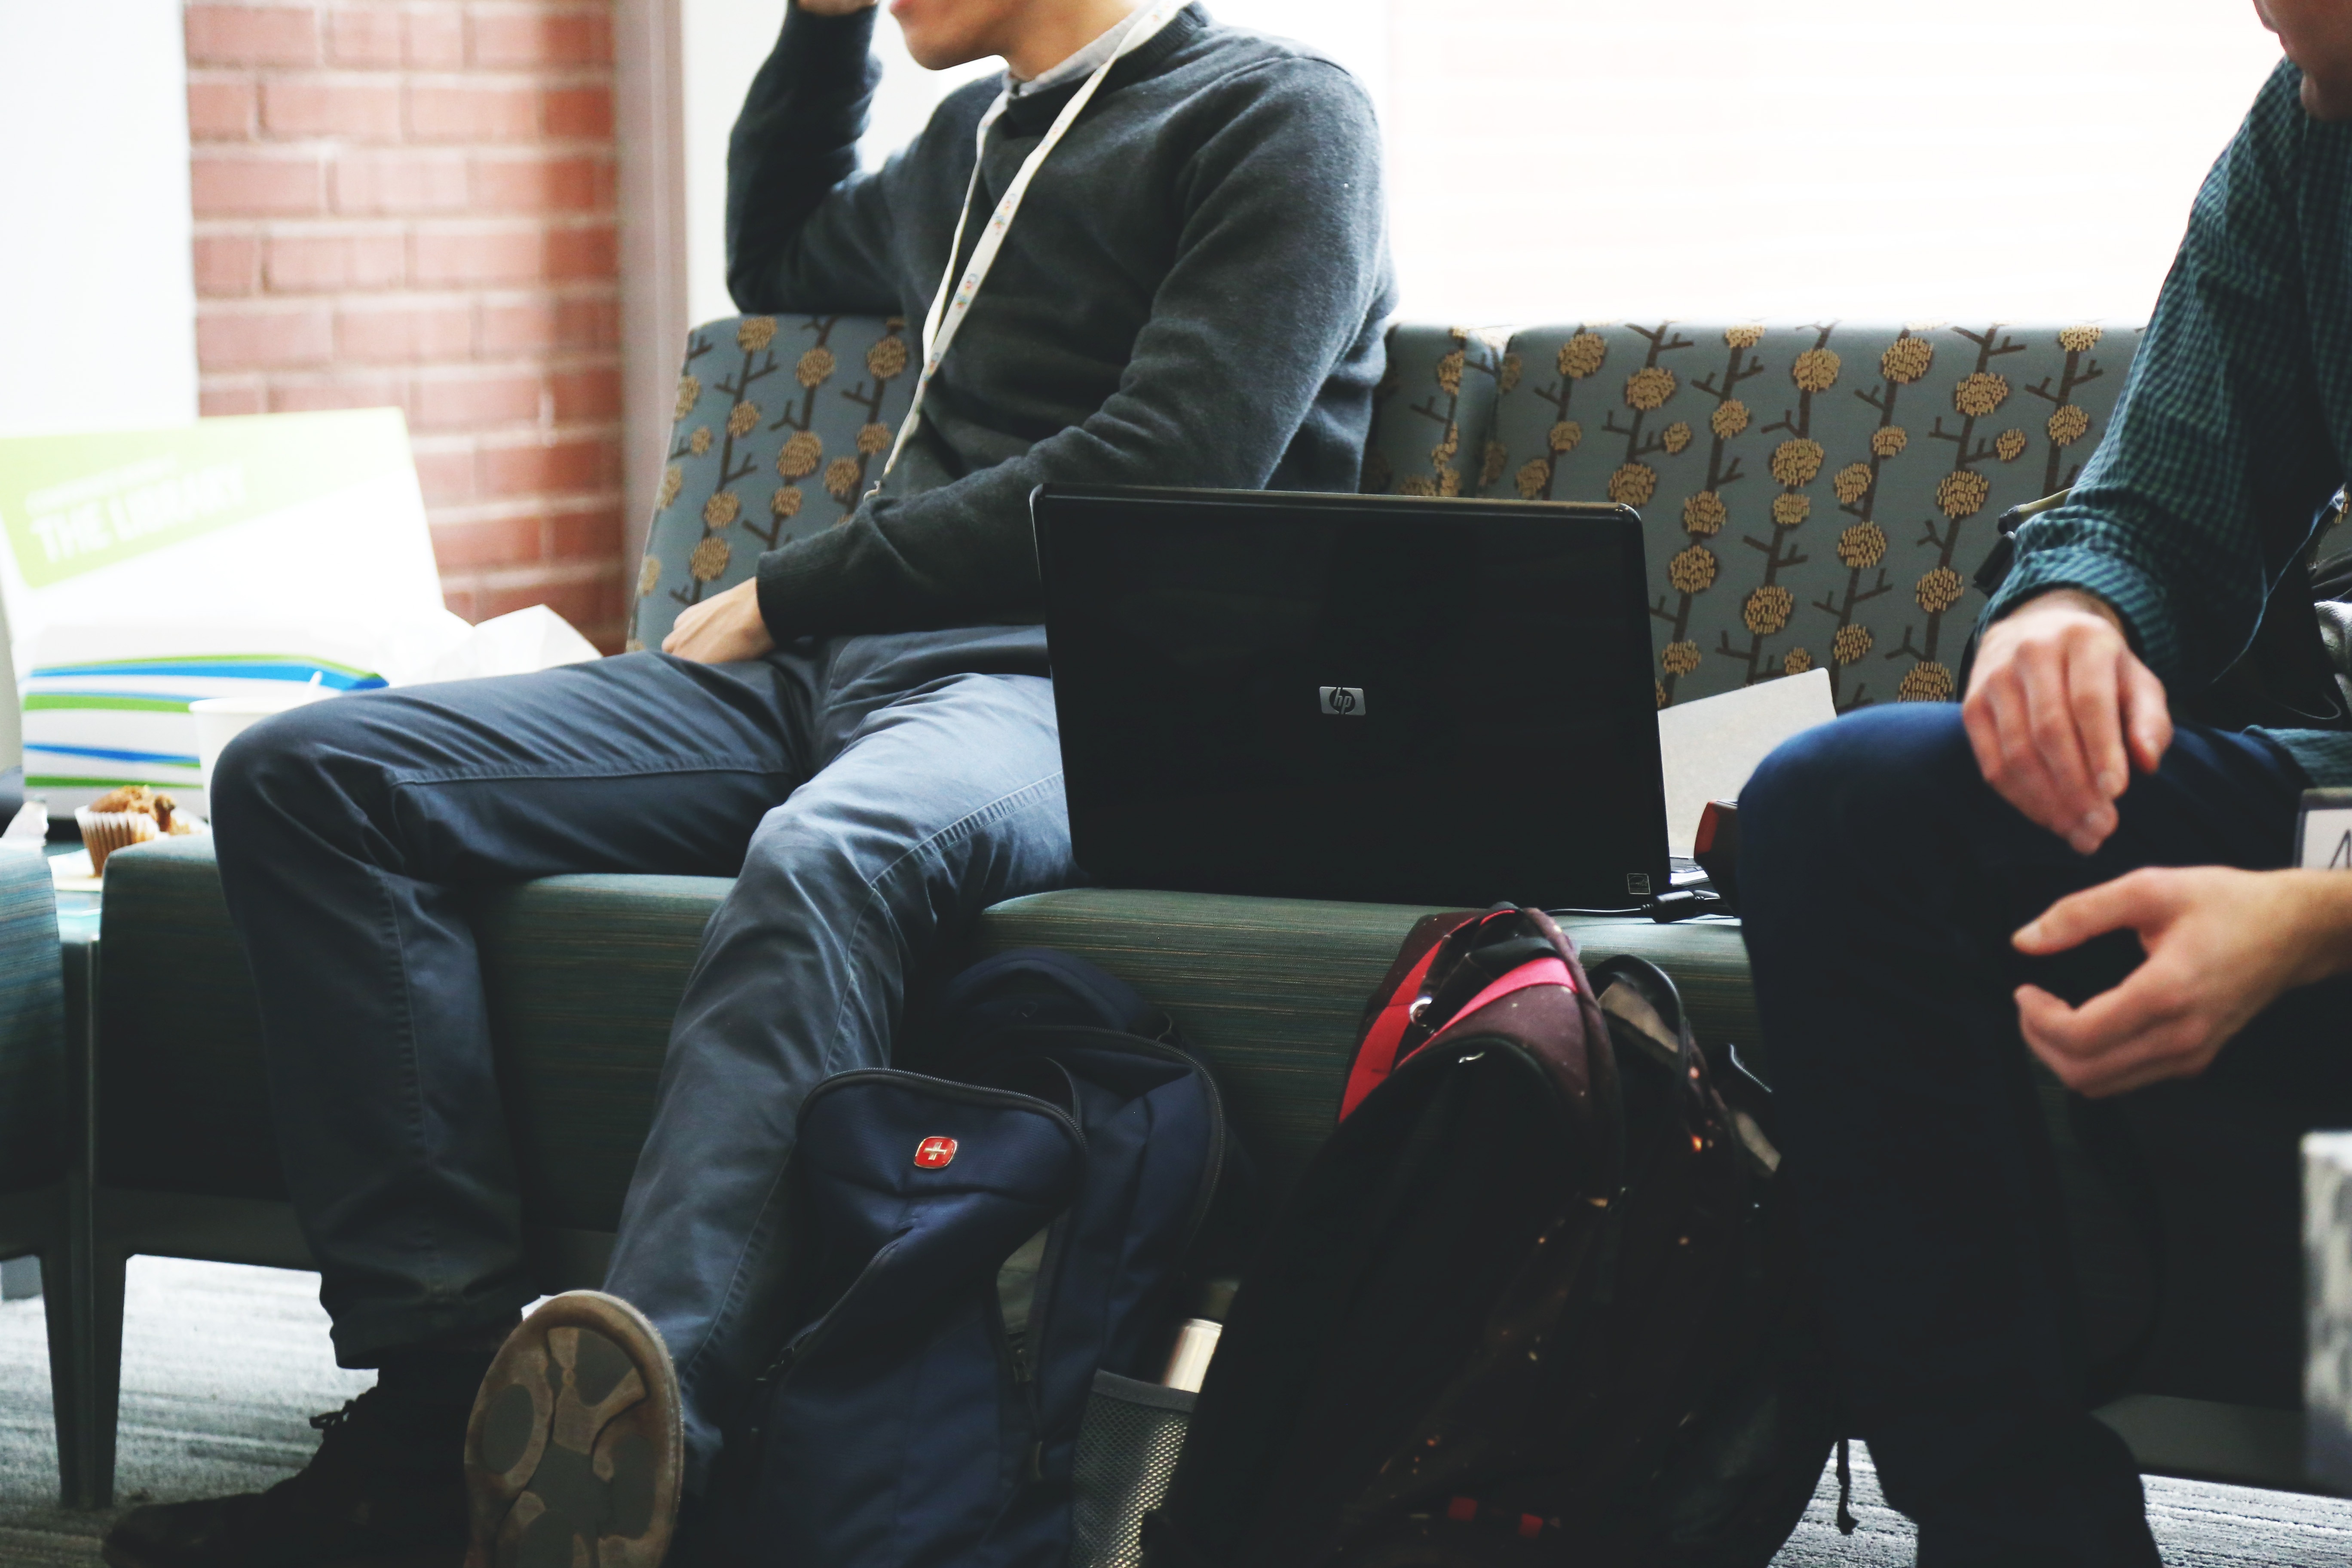
computer, creative, office, modern, home office, conversation, startup, students, display, company, laptops, notebooks, start up, silicon valley